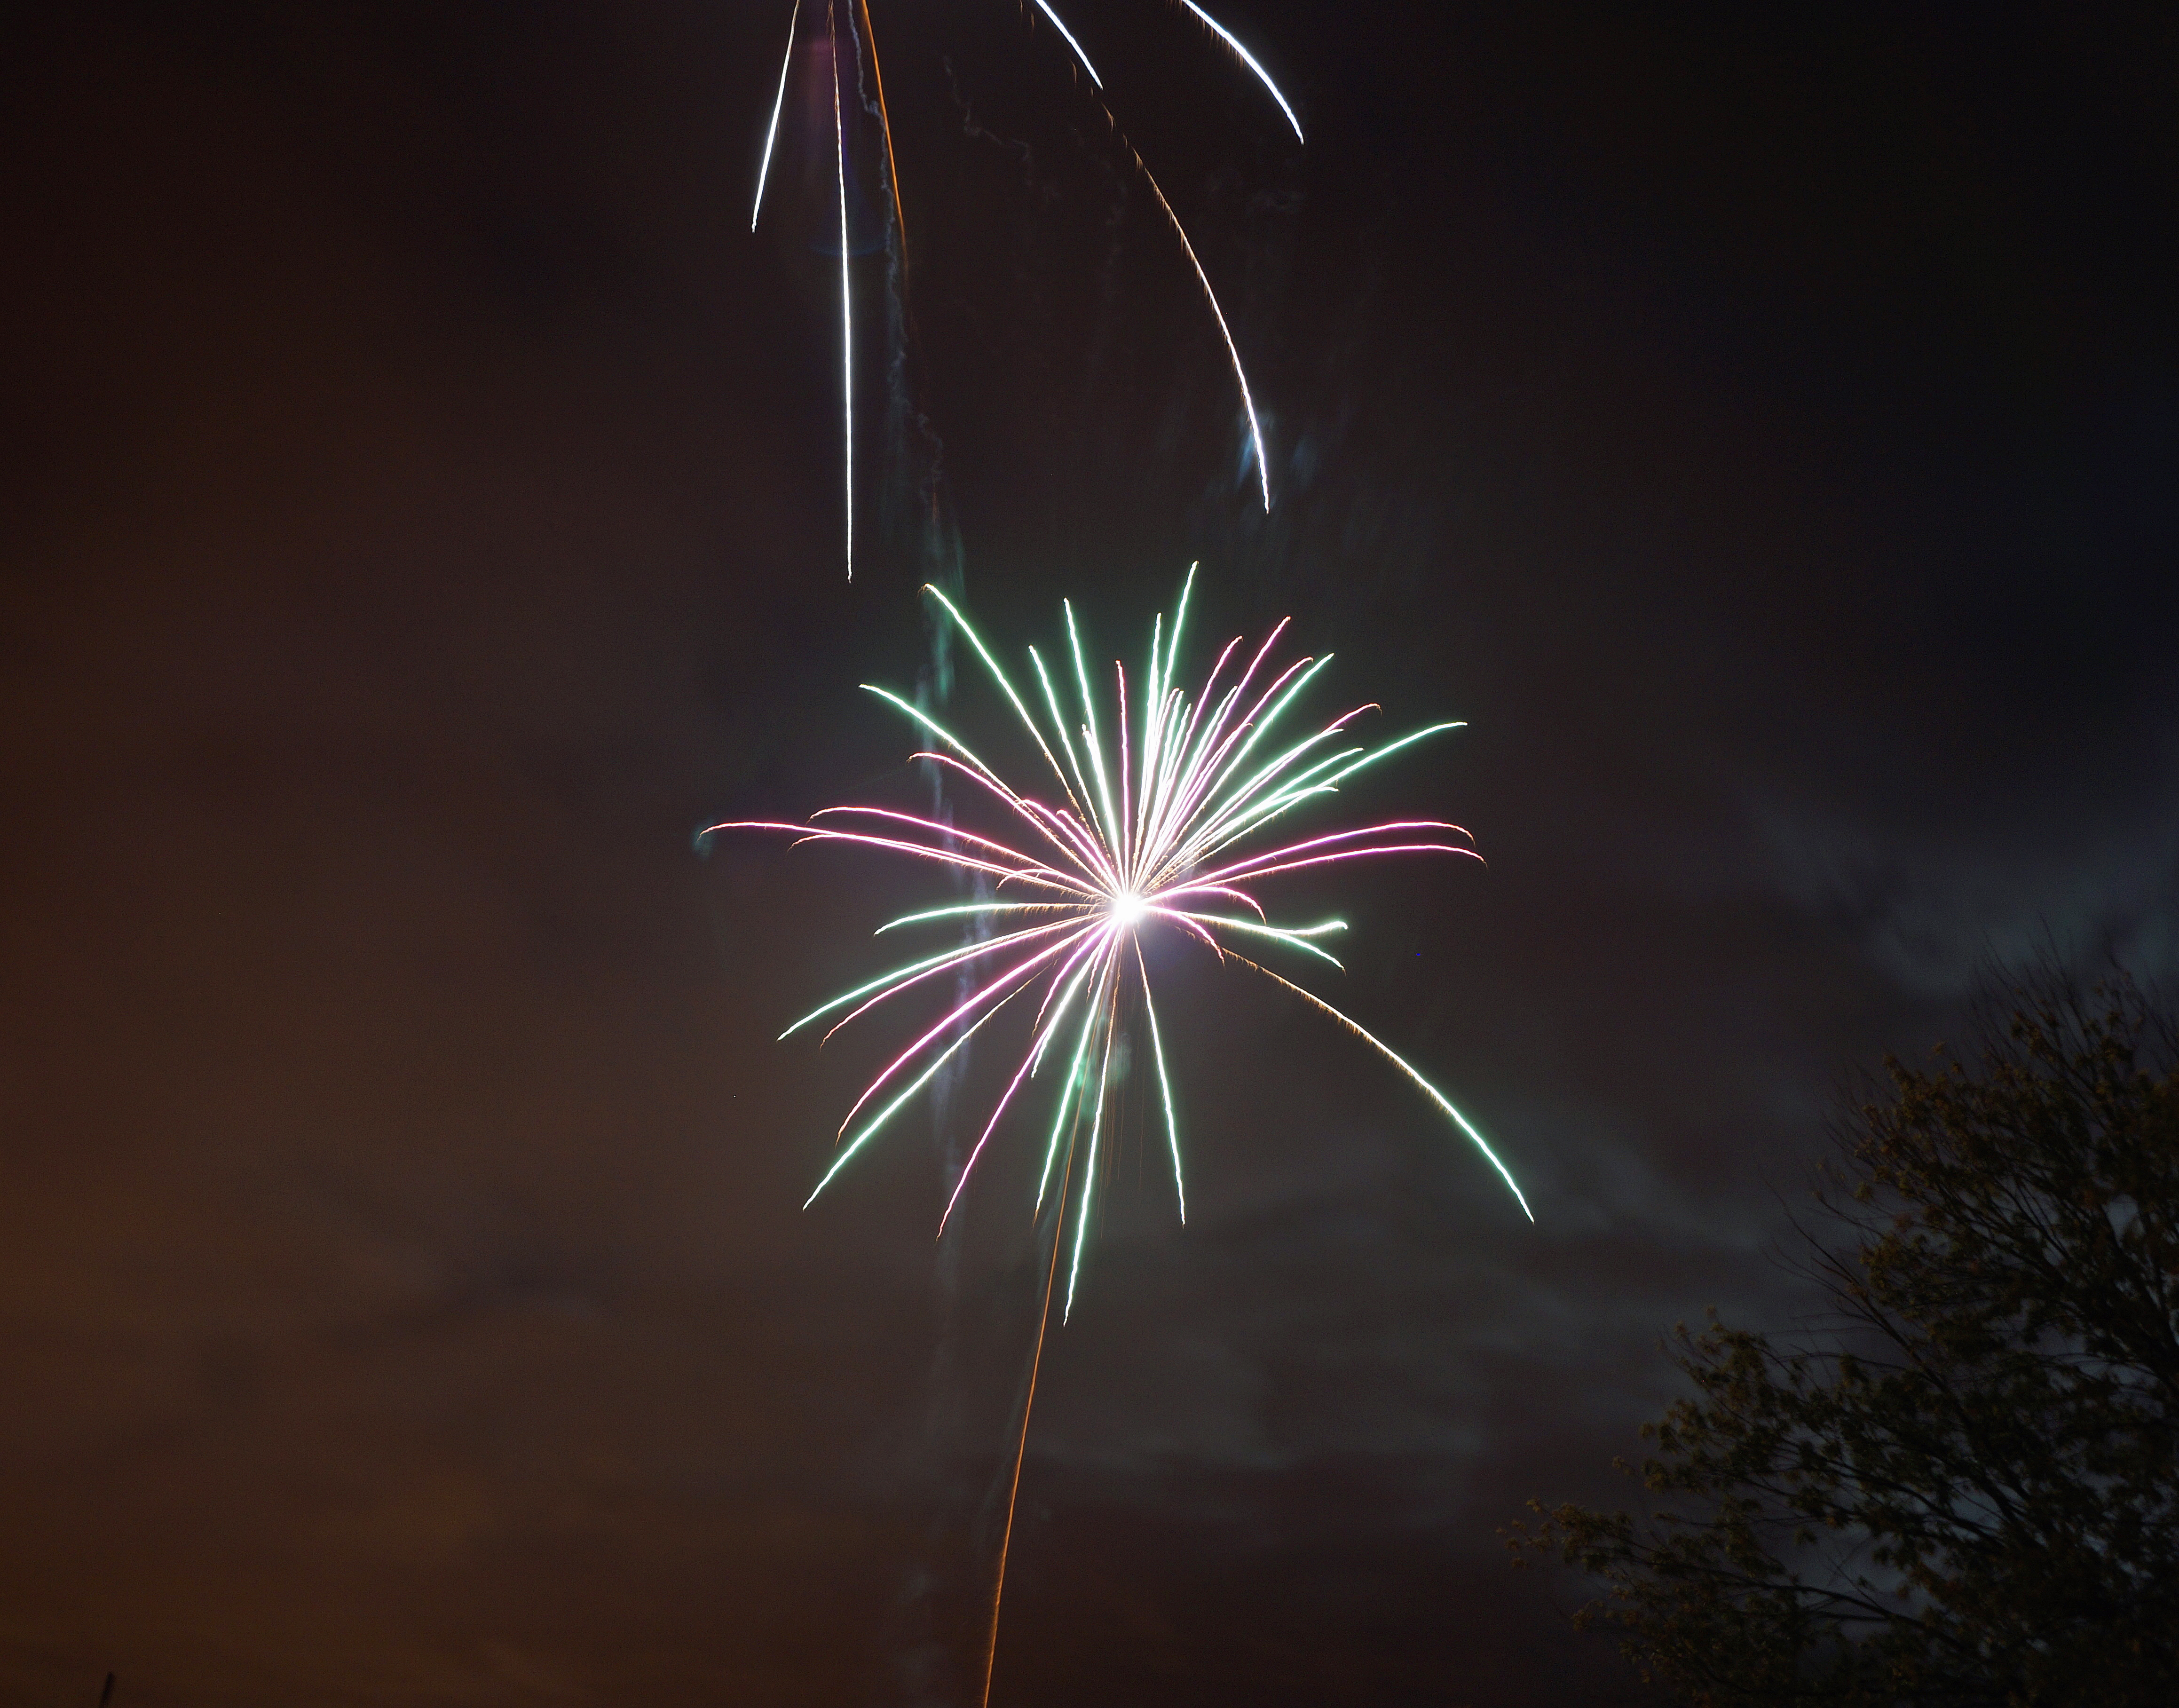
night, recreation, sparkler, firework, flash, fireworks, exposure, gold, silver, event, streaks, bang, whizz, outdoor recreation